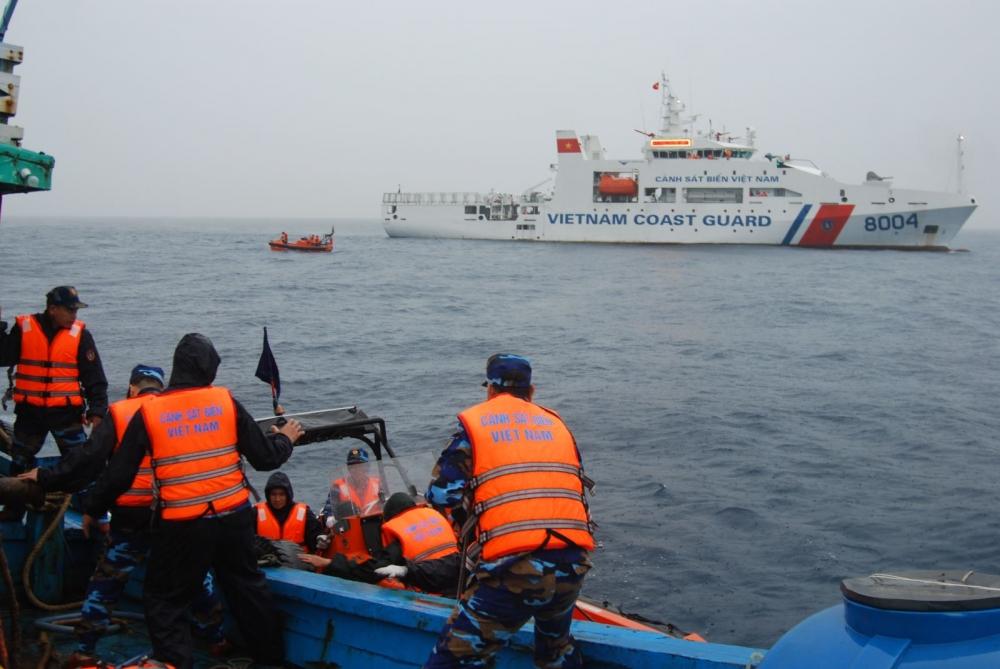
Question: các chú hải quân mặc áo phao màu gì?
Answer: cam